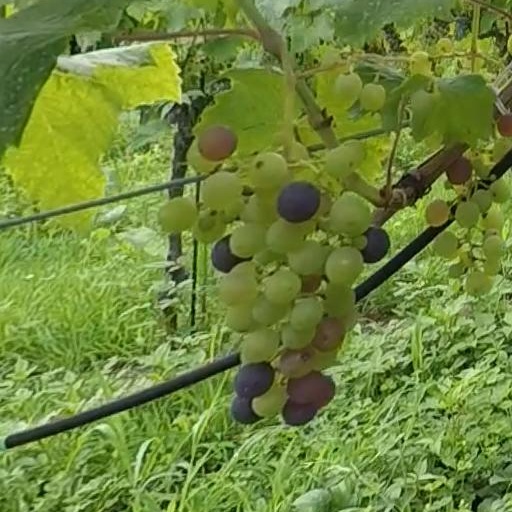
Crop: grape